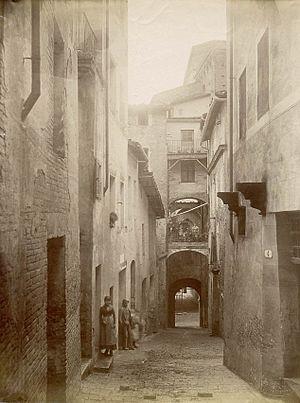
Paolo Lombardi est un photographe italien du XIXᵉ siècle.
Des quartiers juifs dits ghettos ont existé à différentes périodes de l'histoire de l'Italie.